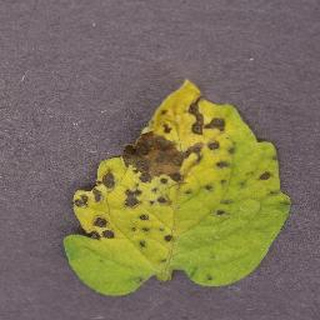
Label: tomato_septoria_leaf_spot